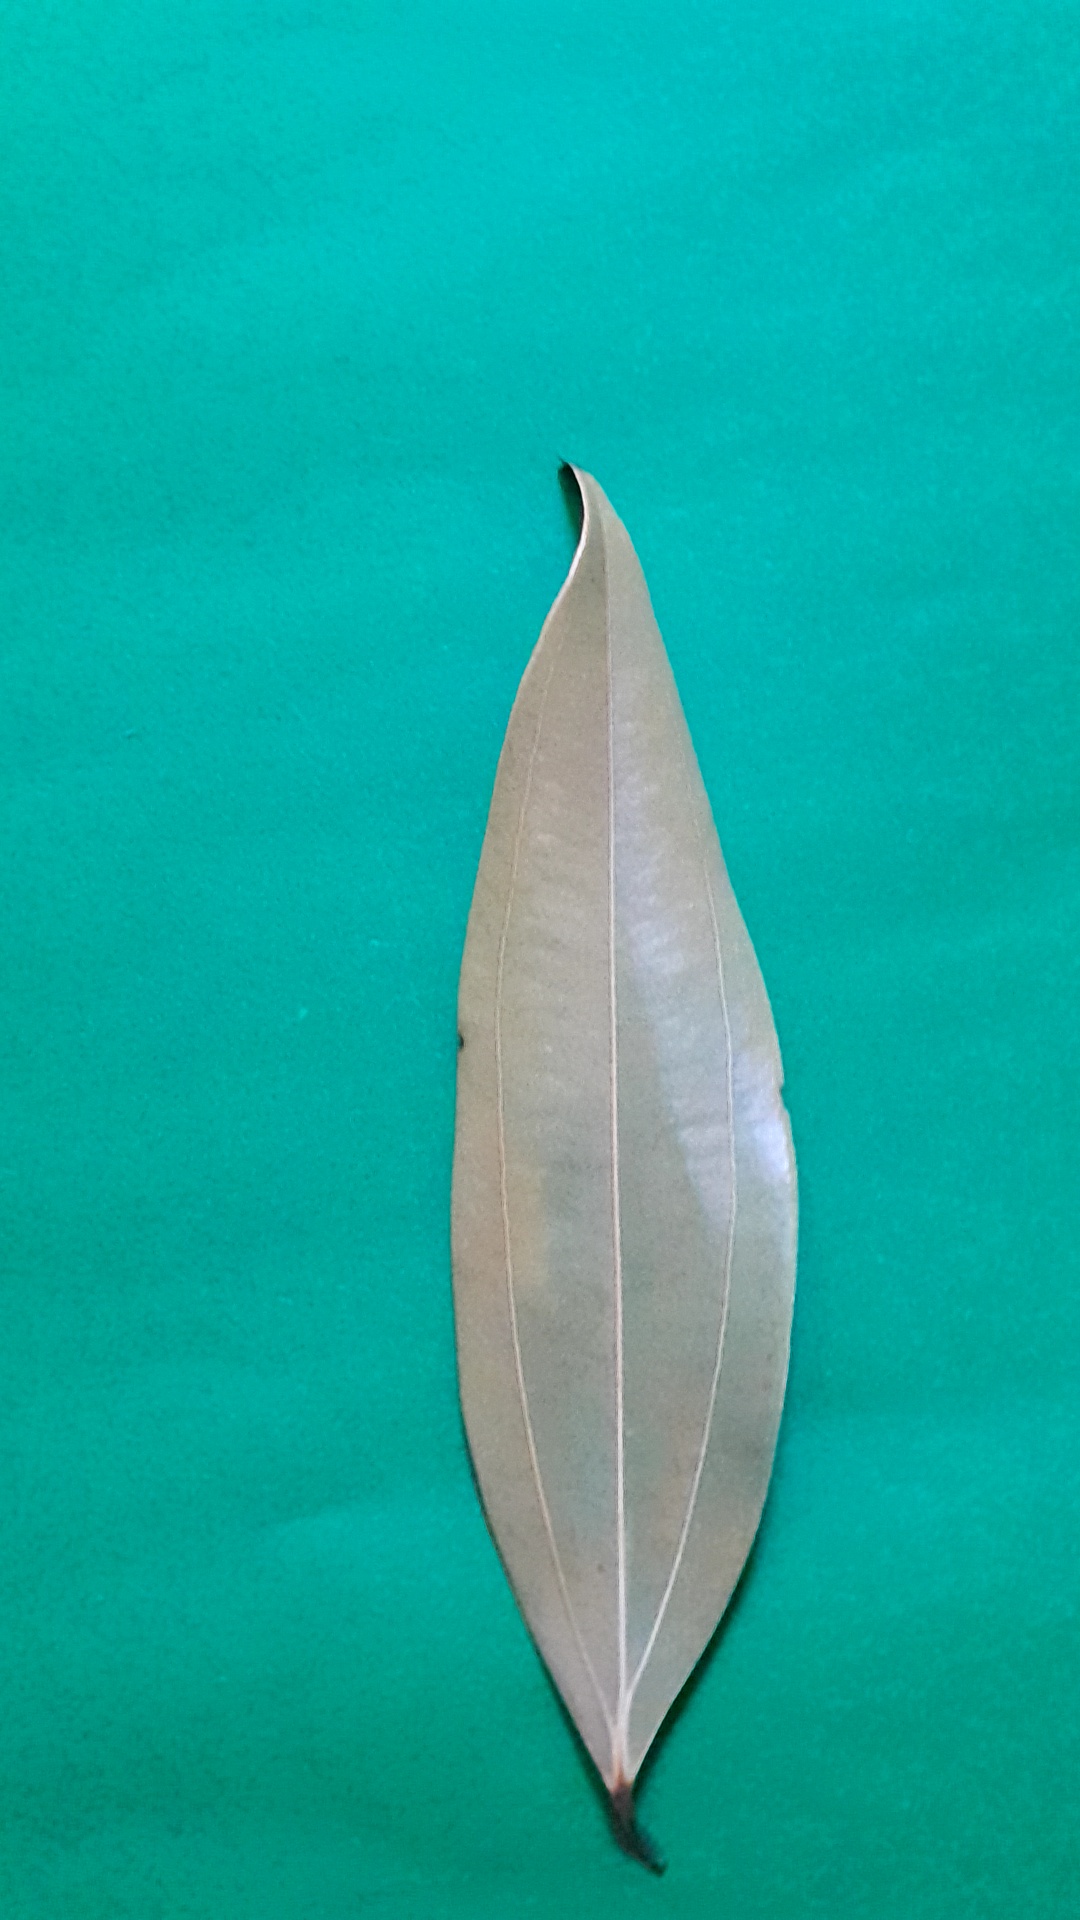
Label: Dry Leaf